Somali maritime history

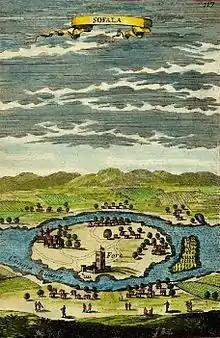
Somali merchants from Mogadishu established a colony in Mozambique to extract gold from the mines in Sofala.

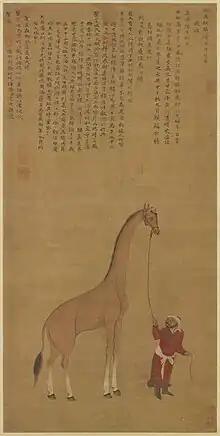
Exotic animals such as the giraffe caught and sold by Somali merchants were very popular in medieval China.

During the Age of the Ajurans, the sultanates and republics of Merca, Mogadishu, Barawa, Hobyo and their respective ports flourished and had a lucrative foreign commerce with ships sailing to Arabia, India, Venetia, Persia, Egypt, Portugal and as far away as China.